Stonewall Jackson

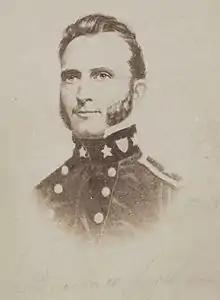
Stonewall Jackson

The Civil War has sometimes been referred to as a war of "brother against brother", but in the case of the Jackson family, it was brother against sister. Laura Jackson Arnold was close to her brother Thomas until the Civil War period. As the war loomed, she became a staunch Unionist in a somewhat divided Harrison County. She was so strident in her beliefs that she expressed mixed feelings upon hearing of Thomas's death. One Union officer said that she seemed depressed at hearing the news, but her Unionism was stronger than her family bonds. In a letter, he wrote that Laura had said that she "would rather know that he was dead than to have him a leader in the rebel army". Her Union sentiment also estranged her later from her husband, Jonathan Arnold.